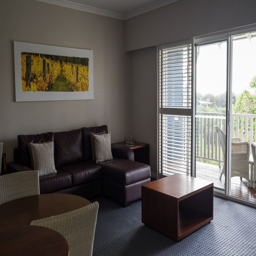
we flaked out on the couch for a few hours